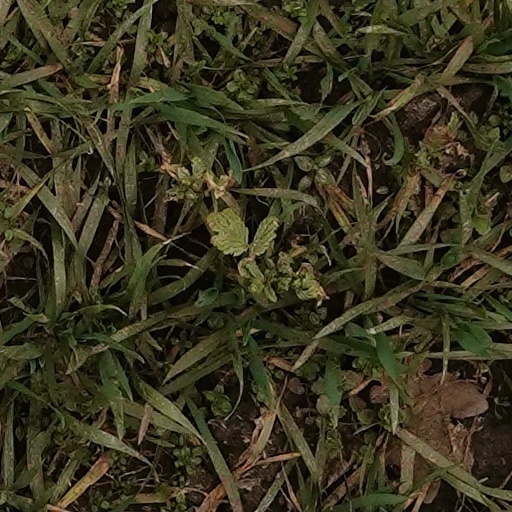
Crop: wheat